Élise Delzenne

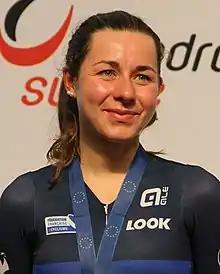
Picture

She was of the team that started at the Open de Suède Vårgårda TTT that finished second. She is selected for the World Championships road race in Richmond. She fell however after 10 km of race and abandoned few kilometers later. The week after took place the National Track Championships where she won 3 titles: individual pursuit, points race and scrath. In team pursuit, the regional team was only beaten by 200 ms from professional team Poitou–Charentes.Futuroscope.86. Two weeks later, she became second of the points race at European Track Championships, which was won from Katarzyna Pawłowska, and second of the individual pursuit wom from Katie Archibald.